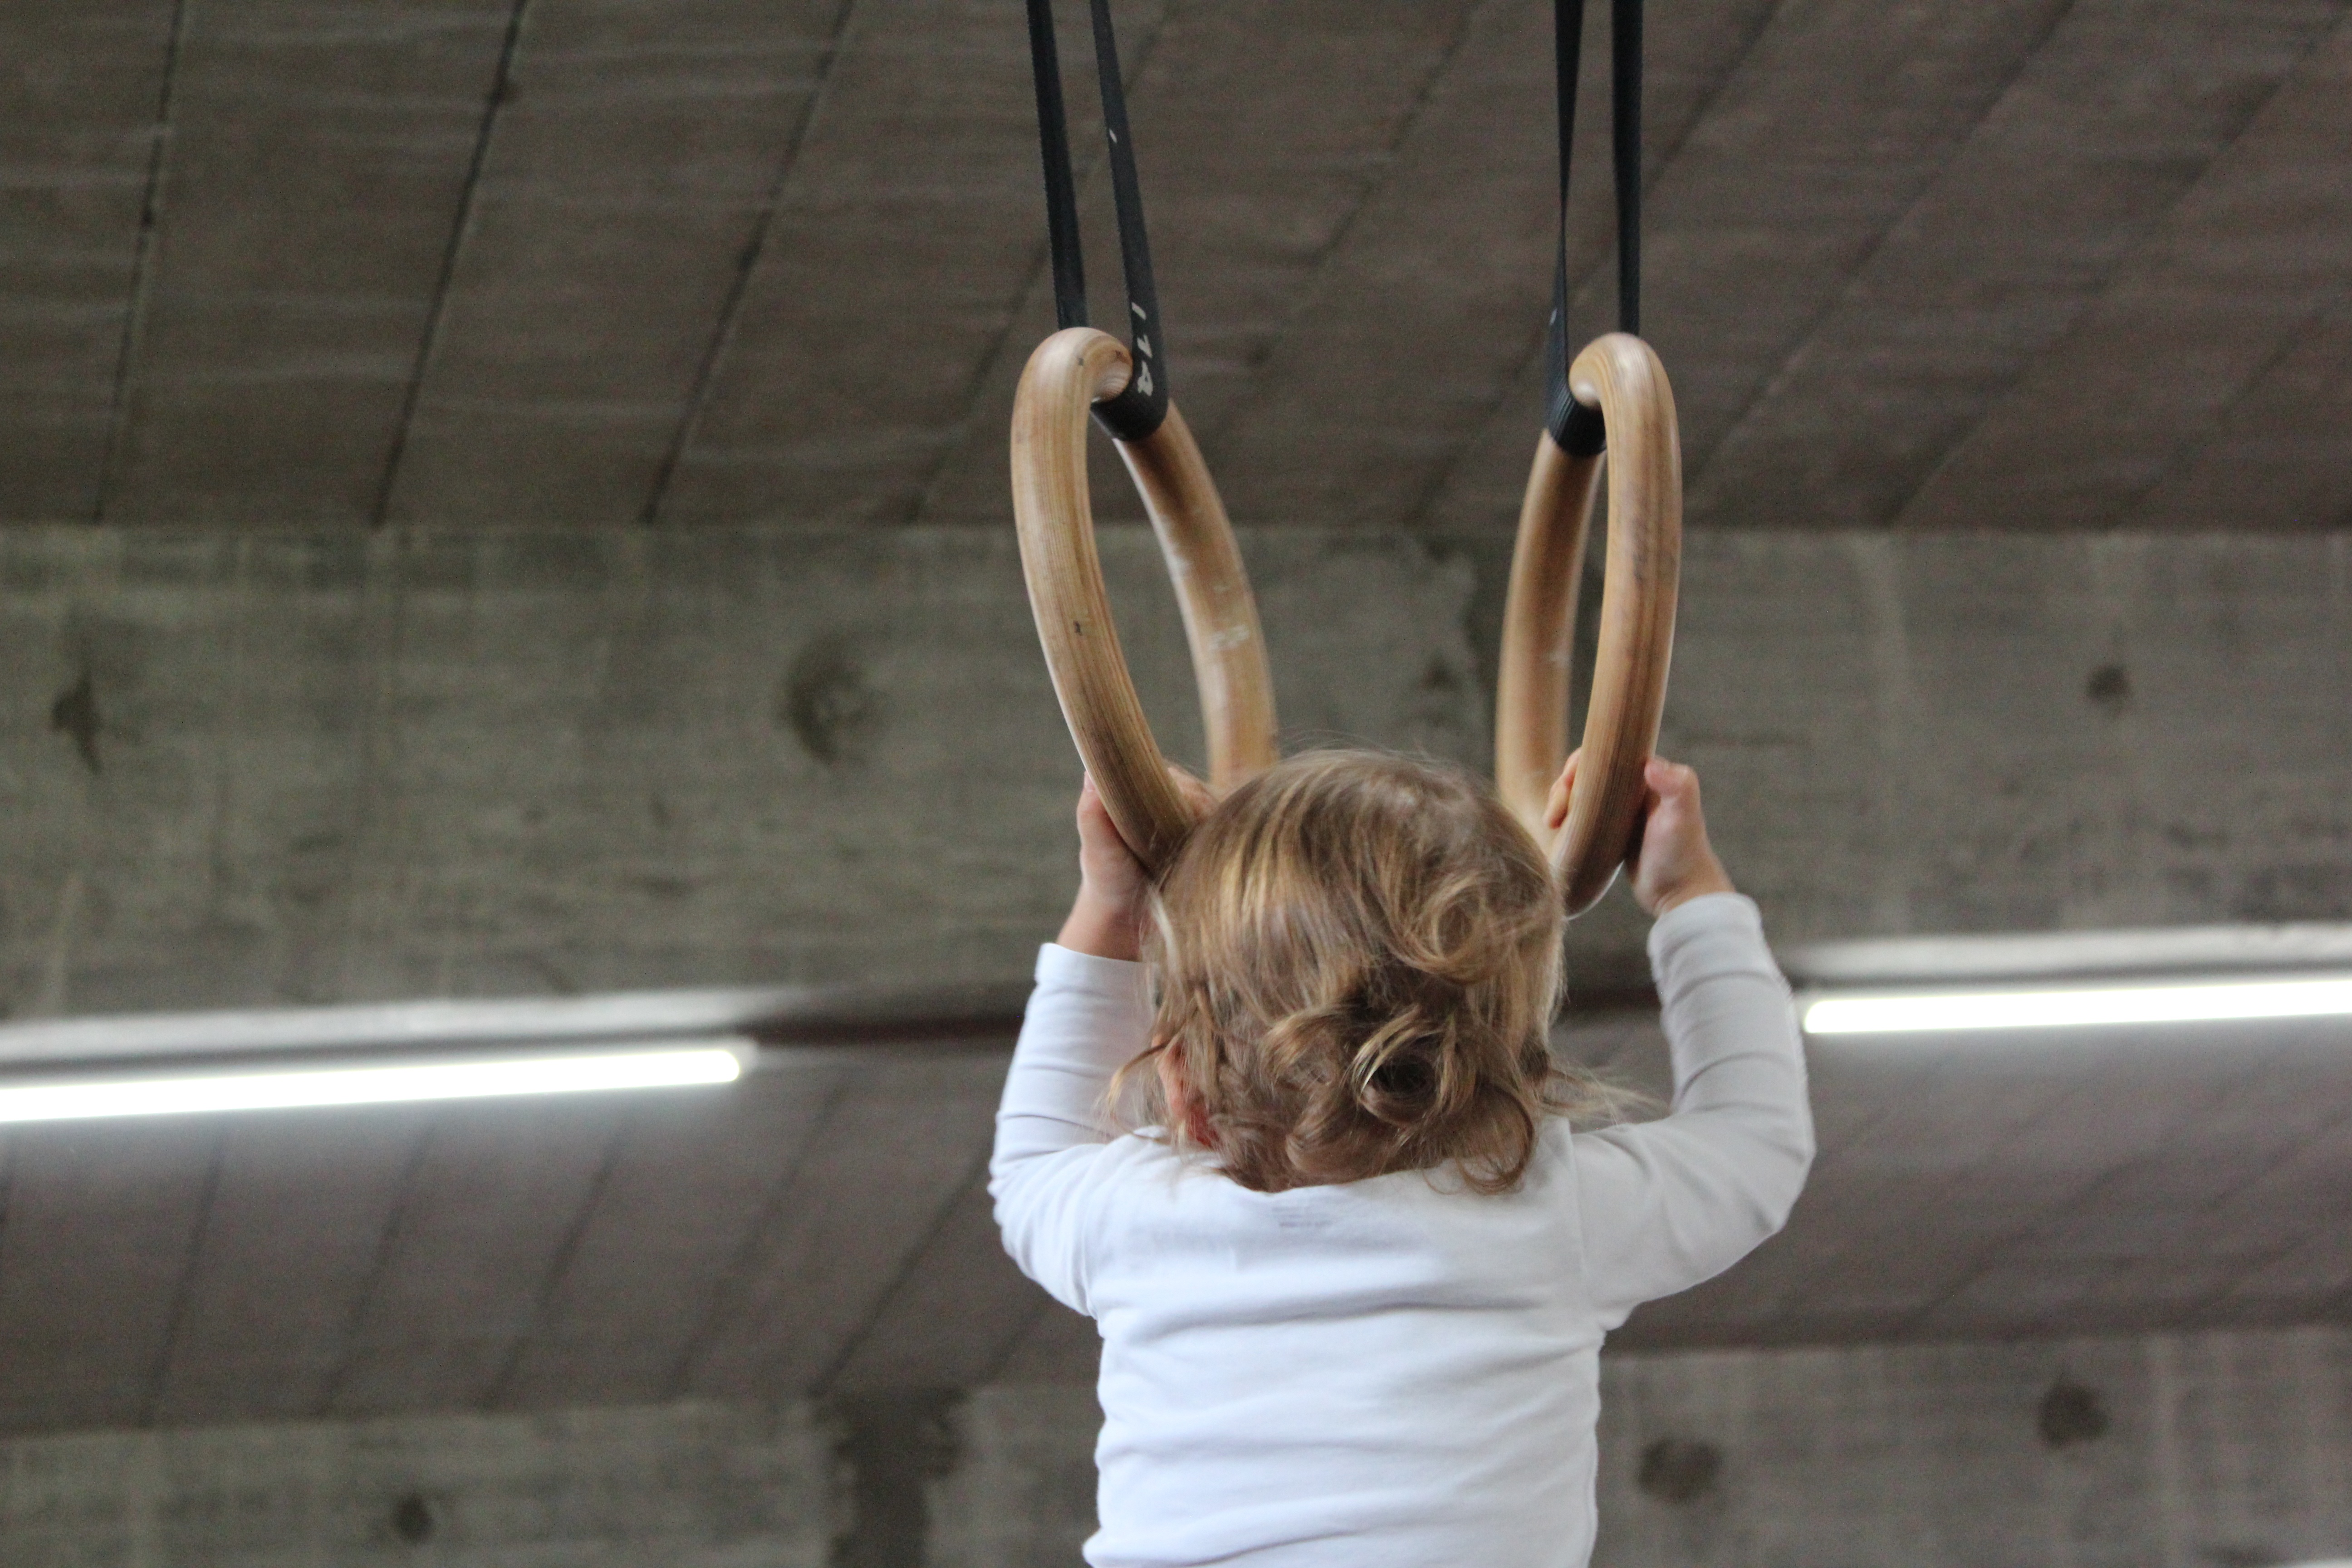
ring, mammal, sports equipment, gymnastics, small child, depend